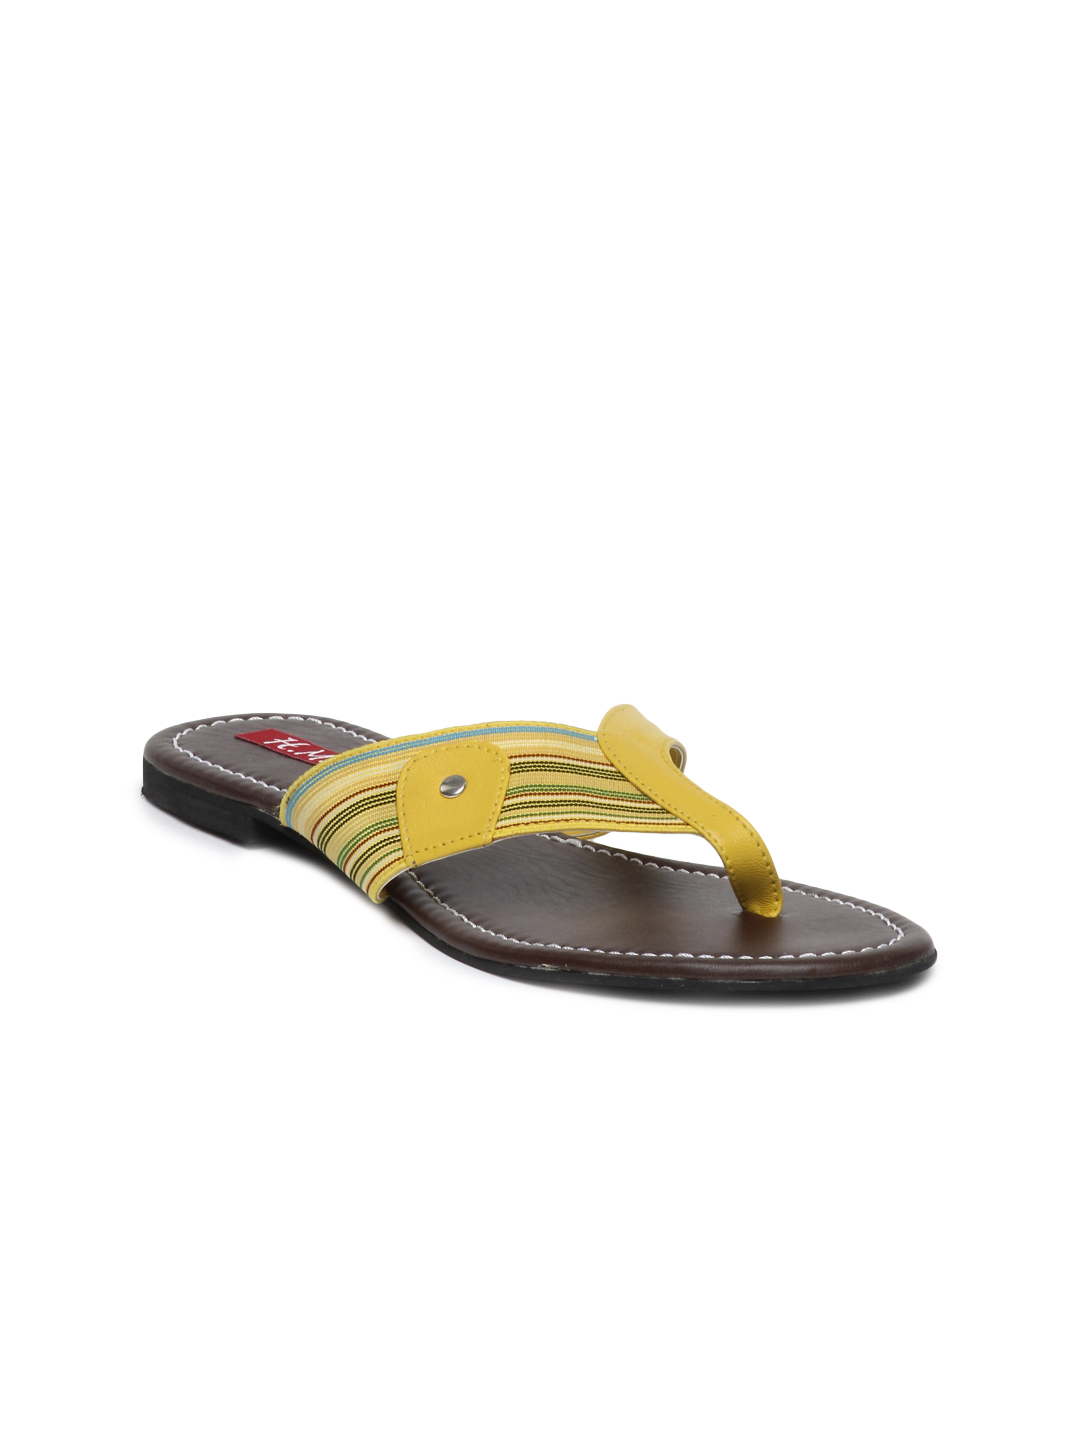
HM Women Yellow Sandals
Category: Footwear / Shoes / Flats
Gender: Women
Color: Yellow
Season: Winter 2012
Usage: Casual